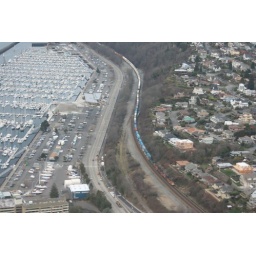
Picture while onboard Kenmore Air in the co-pilots seat. BNSF Southbound intermodal train is stopping for boat traffic.